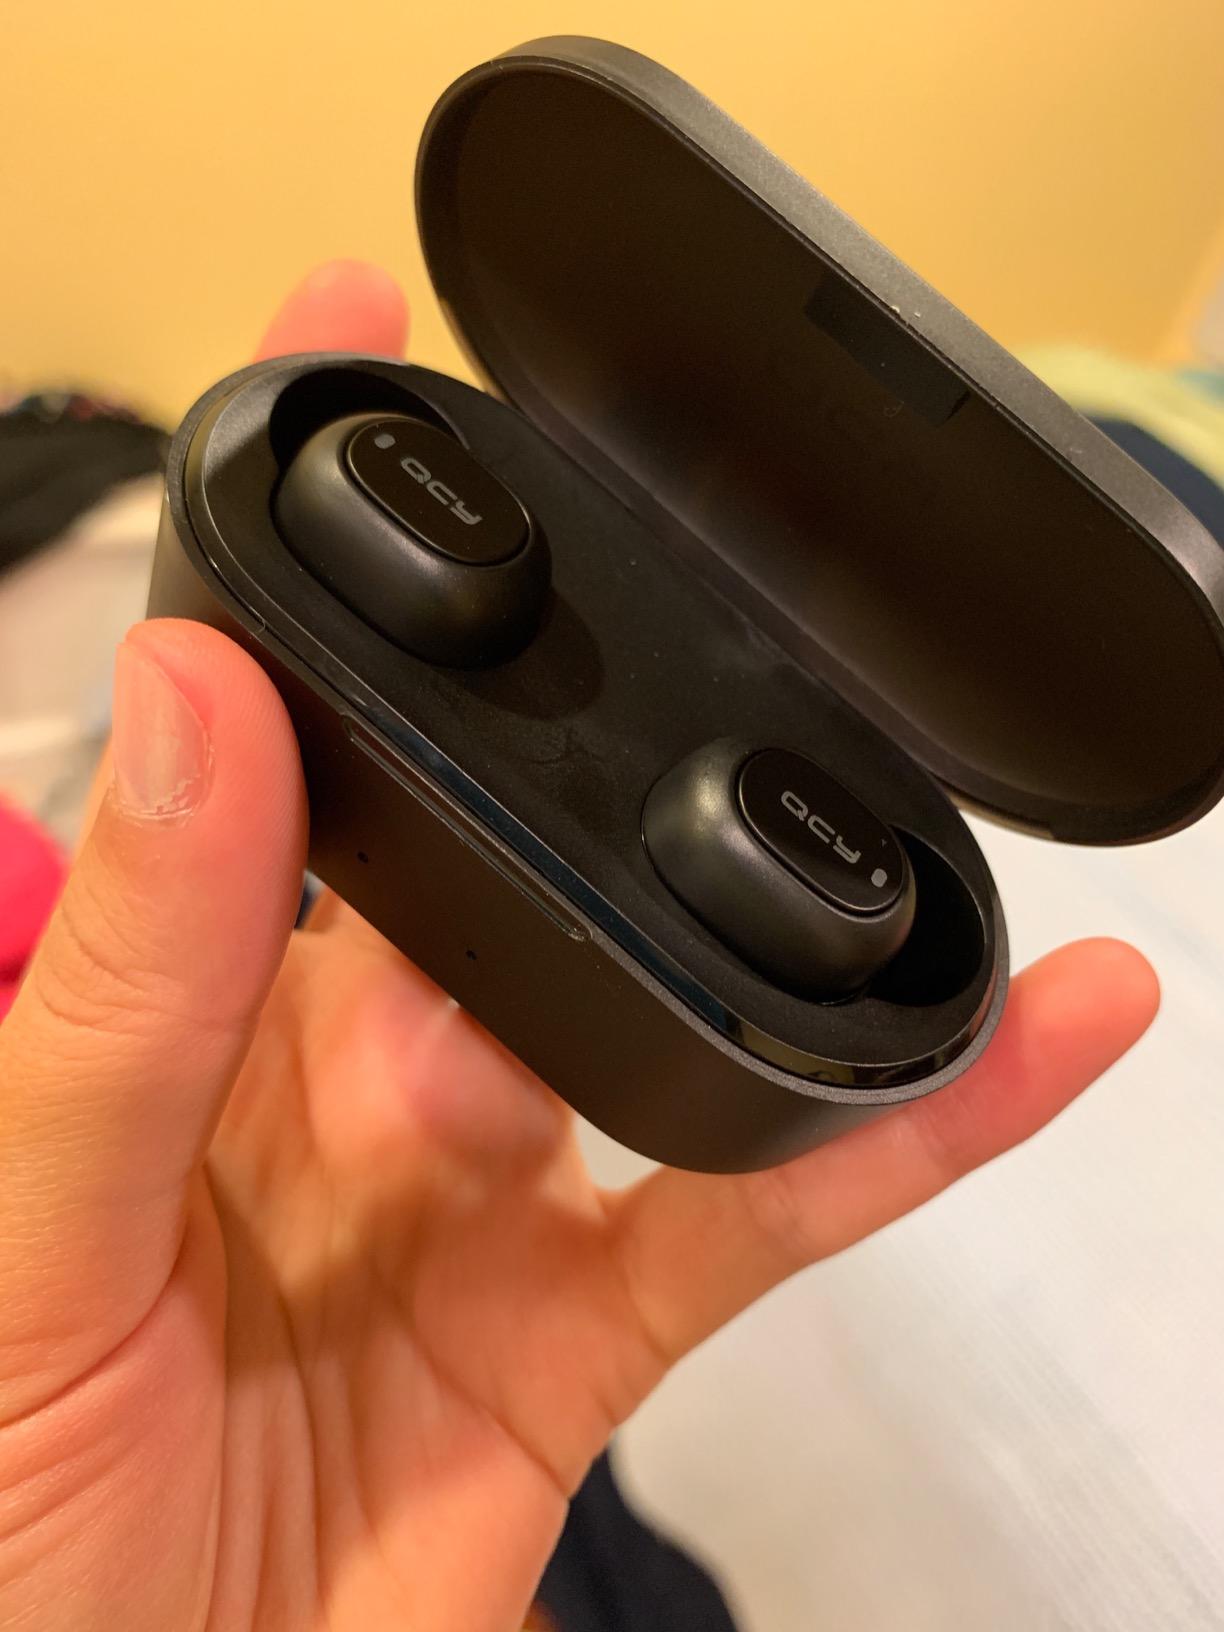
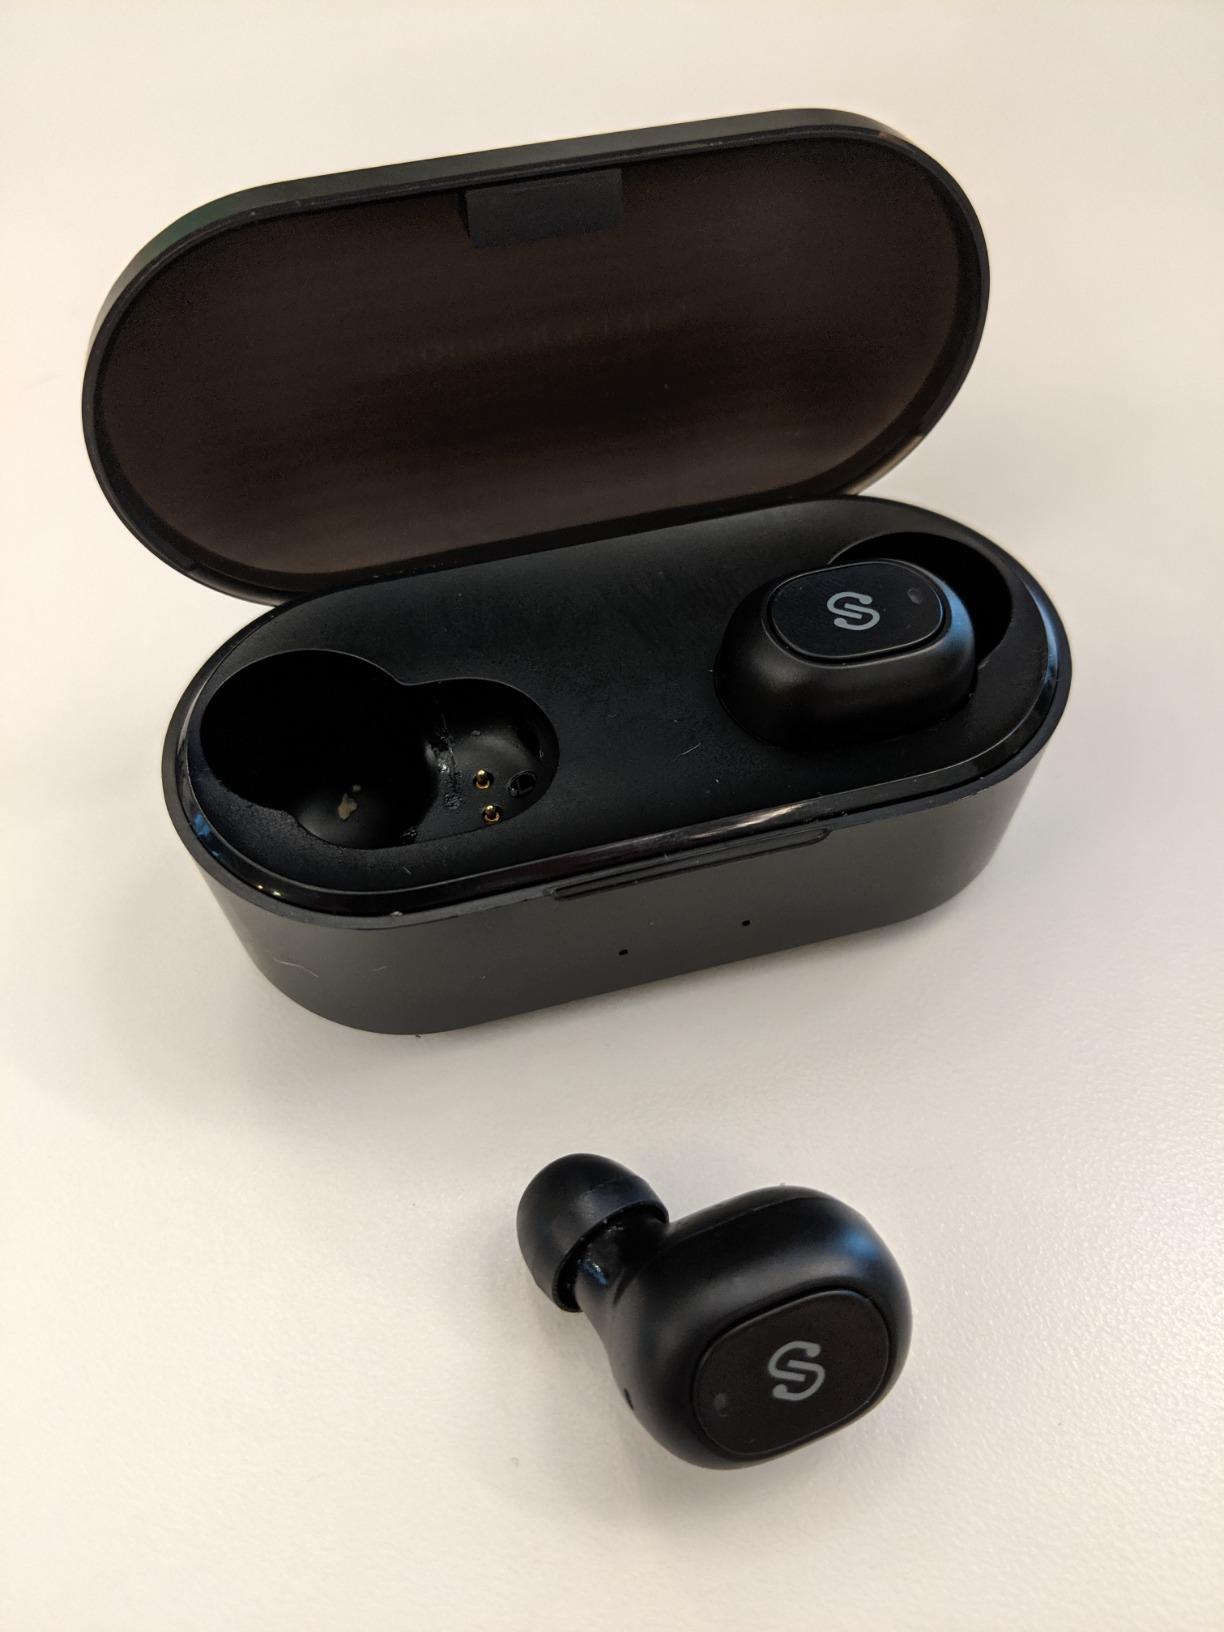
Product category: earbuds
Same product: no